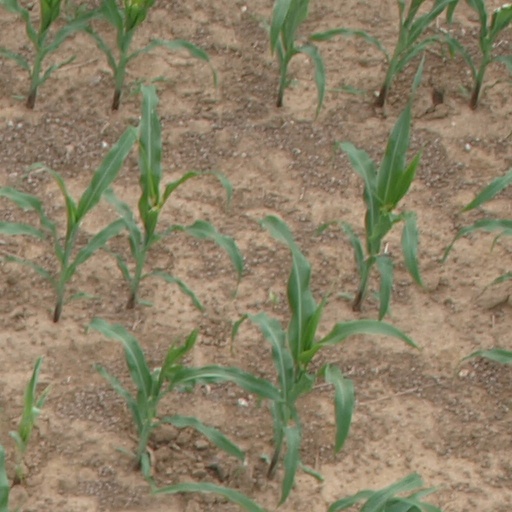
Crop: maize; corn